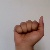
The image shows a hand gesture representing the letter 'A' in Indian Sign Language.